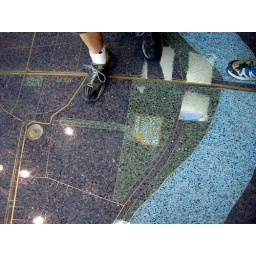
The floor of the fresh pond water treatment station is a map of the water pipe network in Cambridge.